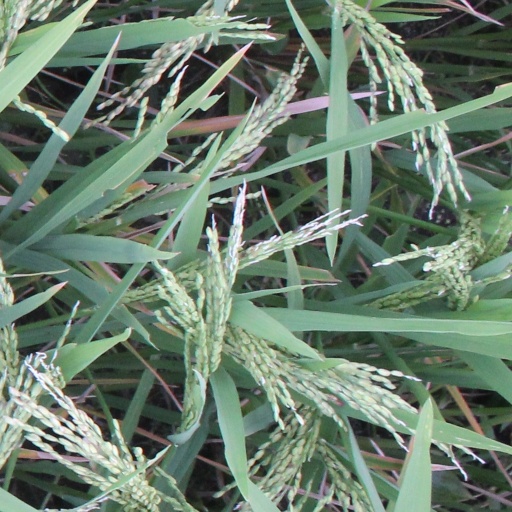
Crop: rice